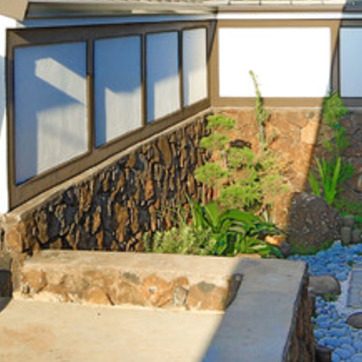
Material: stone